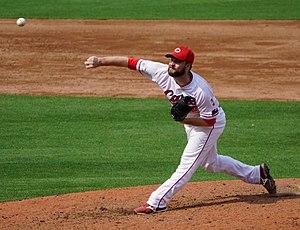
Ryan David Brasier est un lanceur droitier des Ligues majeures de baseball jouant avec les Angels de Los Angeles.